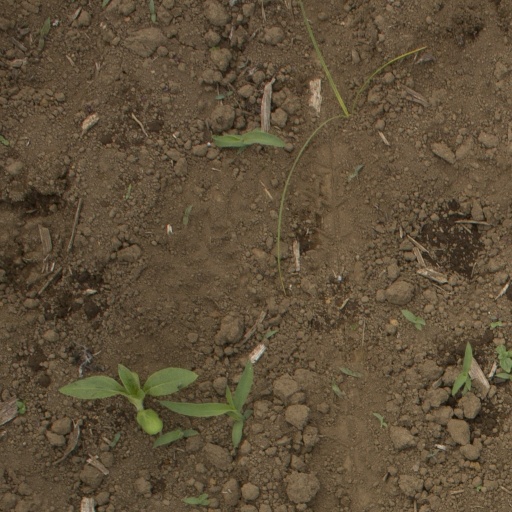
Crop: Jerusalem artichoke